Luce–Celler Act

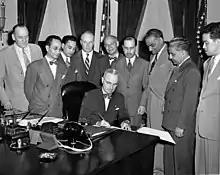
US President Harry Truman signing into law the Luce–Celler Act in 1946

The Luce–Celler Act of 1946, Pub. L. No. 79-483, 60 Stat. 416, is an Act of the United States Congress which provided a quota of 100 Filipinos and 100 Indians from Asia to immigrate to the United States per year, which for the first time allowed these people to naturalize as American citizens. Upon becoming citizens, these new Americans could own property under their names and even petition for their immediate family members from abroad. This Act is especially important because it recognizes the rights of these individuals–rights that were taken from them because of discrimination. The Luce–Celler Act was one of the first cracks in the racist “Asiatic Barred Zone” and 1917 Immigration Act, which banned almost all Asian immigration. It followed the repeal of the Chinese Exclusion Act in 1943 (Magnuson Act)—marking a slow shift in policy.